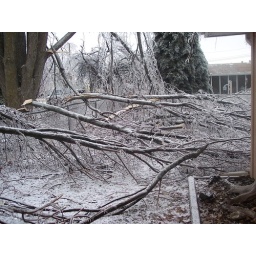
Limbs and trees hanging over the side fence of the backyard after the ice and a little snow a week later.100_1205